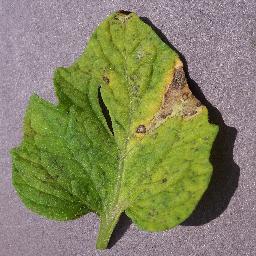
Label: Tomato___Septoria_leaf_spot